Trouble Every Day (film)

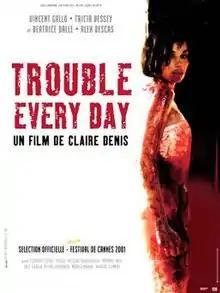
French theatrical release poster

Trouble Every Day is a 2001 erotic horror film directed by Claire Denis and written by Denis and Jean-Pol Fargeau. It stars Vincent Gallo, Tricia Vessey, Béatrice Dalle, Alex Descas and Marilu Marini. The film's soundtrack is provided by Tindersticks. The plot follows American scientist Shane Brown, who neglects his wife on their honeymoon to Paris to locate his former colleague Léo Semenau and his wife Coré, who holds cannibalistic urges.